Huey Long

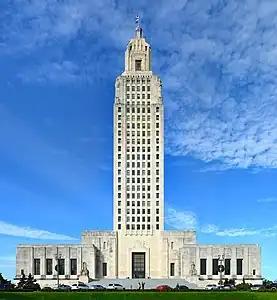
Long constructed a new capitol building, which, at , remains the tallest capitol in the United States.

Long was unusual among southern populists in that he achieved tangible progress. Williams concluded "the secret of Long's power, in the final analysis, was not in his machine or his political dealings but in his record—he delivered something". Referencing Long's contributions to Louisiana, Robert Penn Warren, a professor at LSU during Long's term as governor, stated: "Dictators, always give something for what they get."